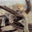
Label: leopard